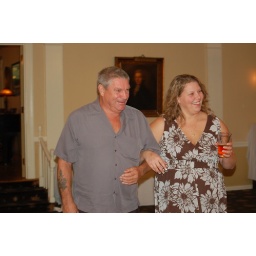
The beer is standing in for my flowers